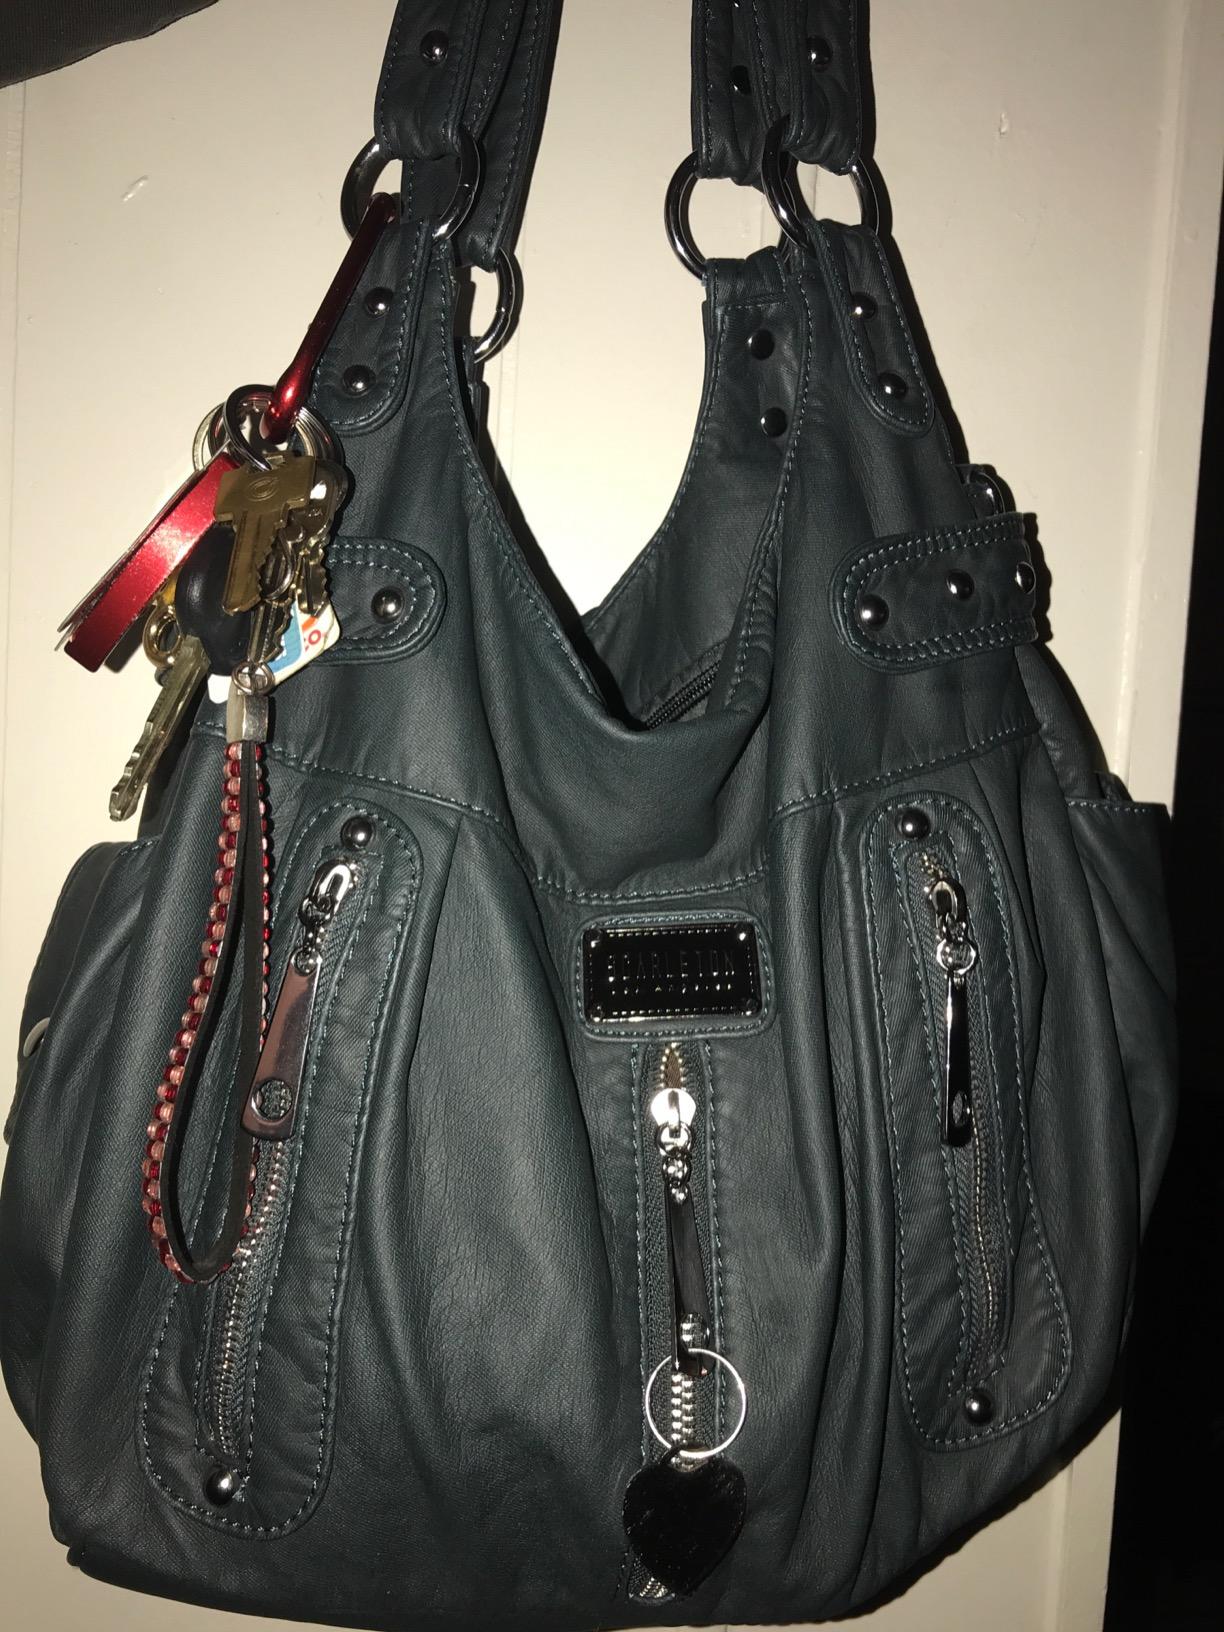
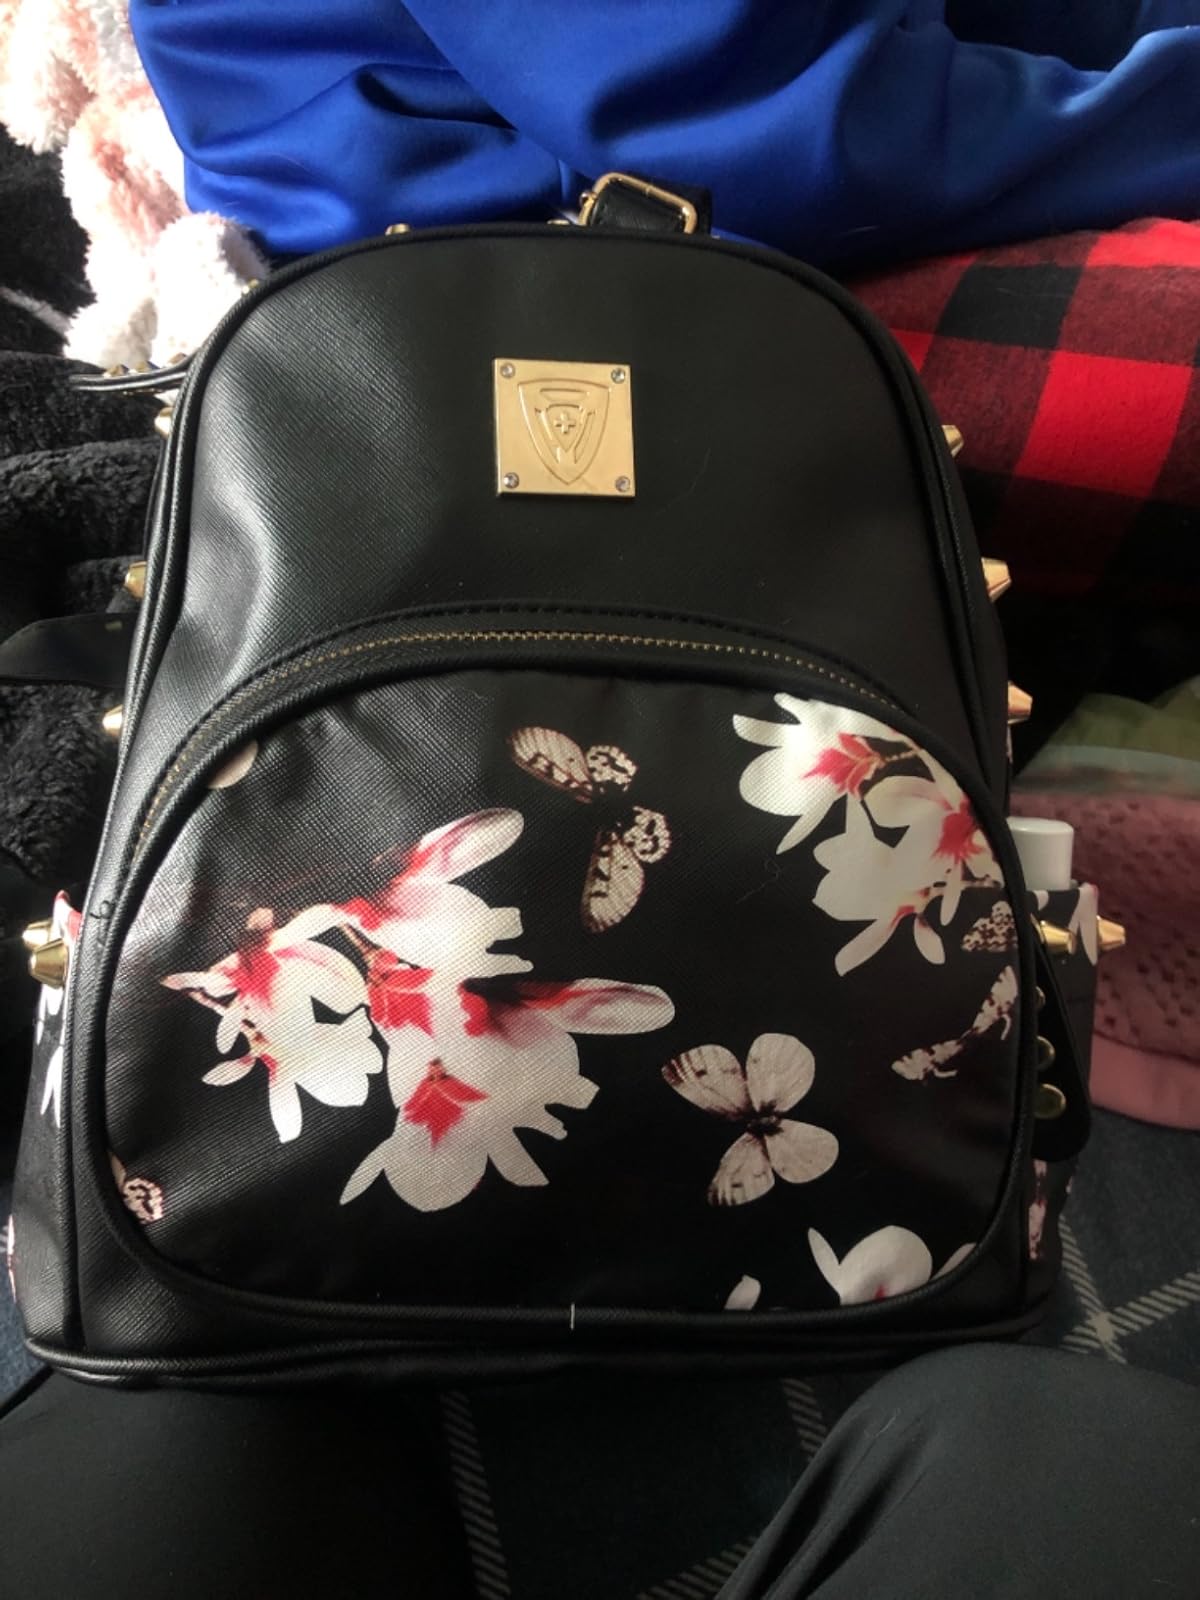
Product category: accessories_handbag
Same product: no